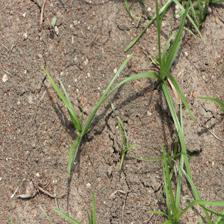
Label: Grass